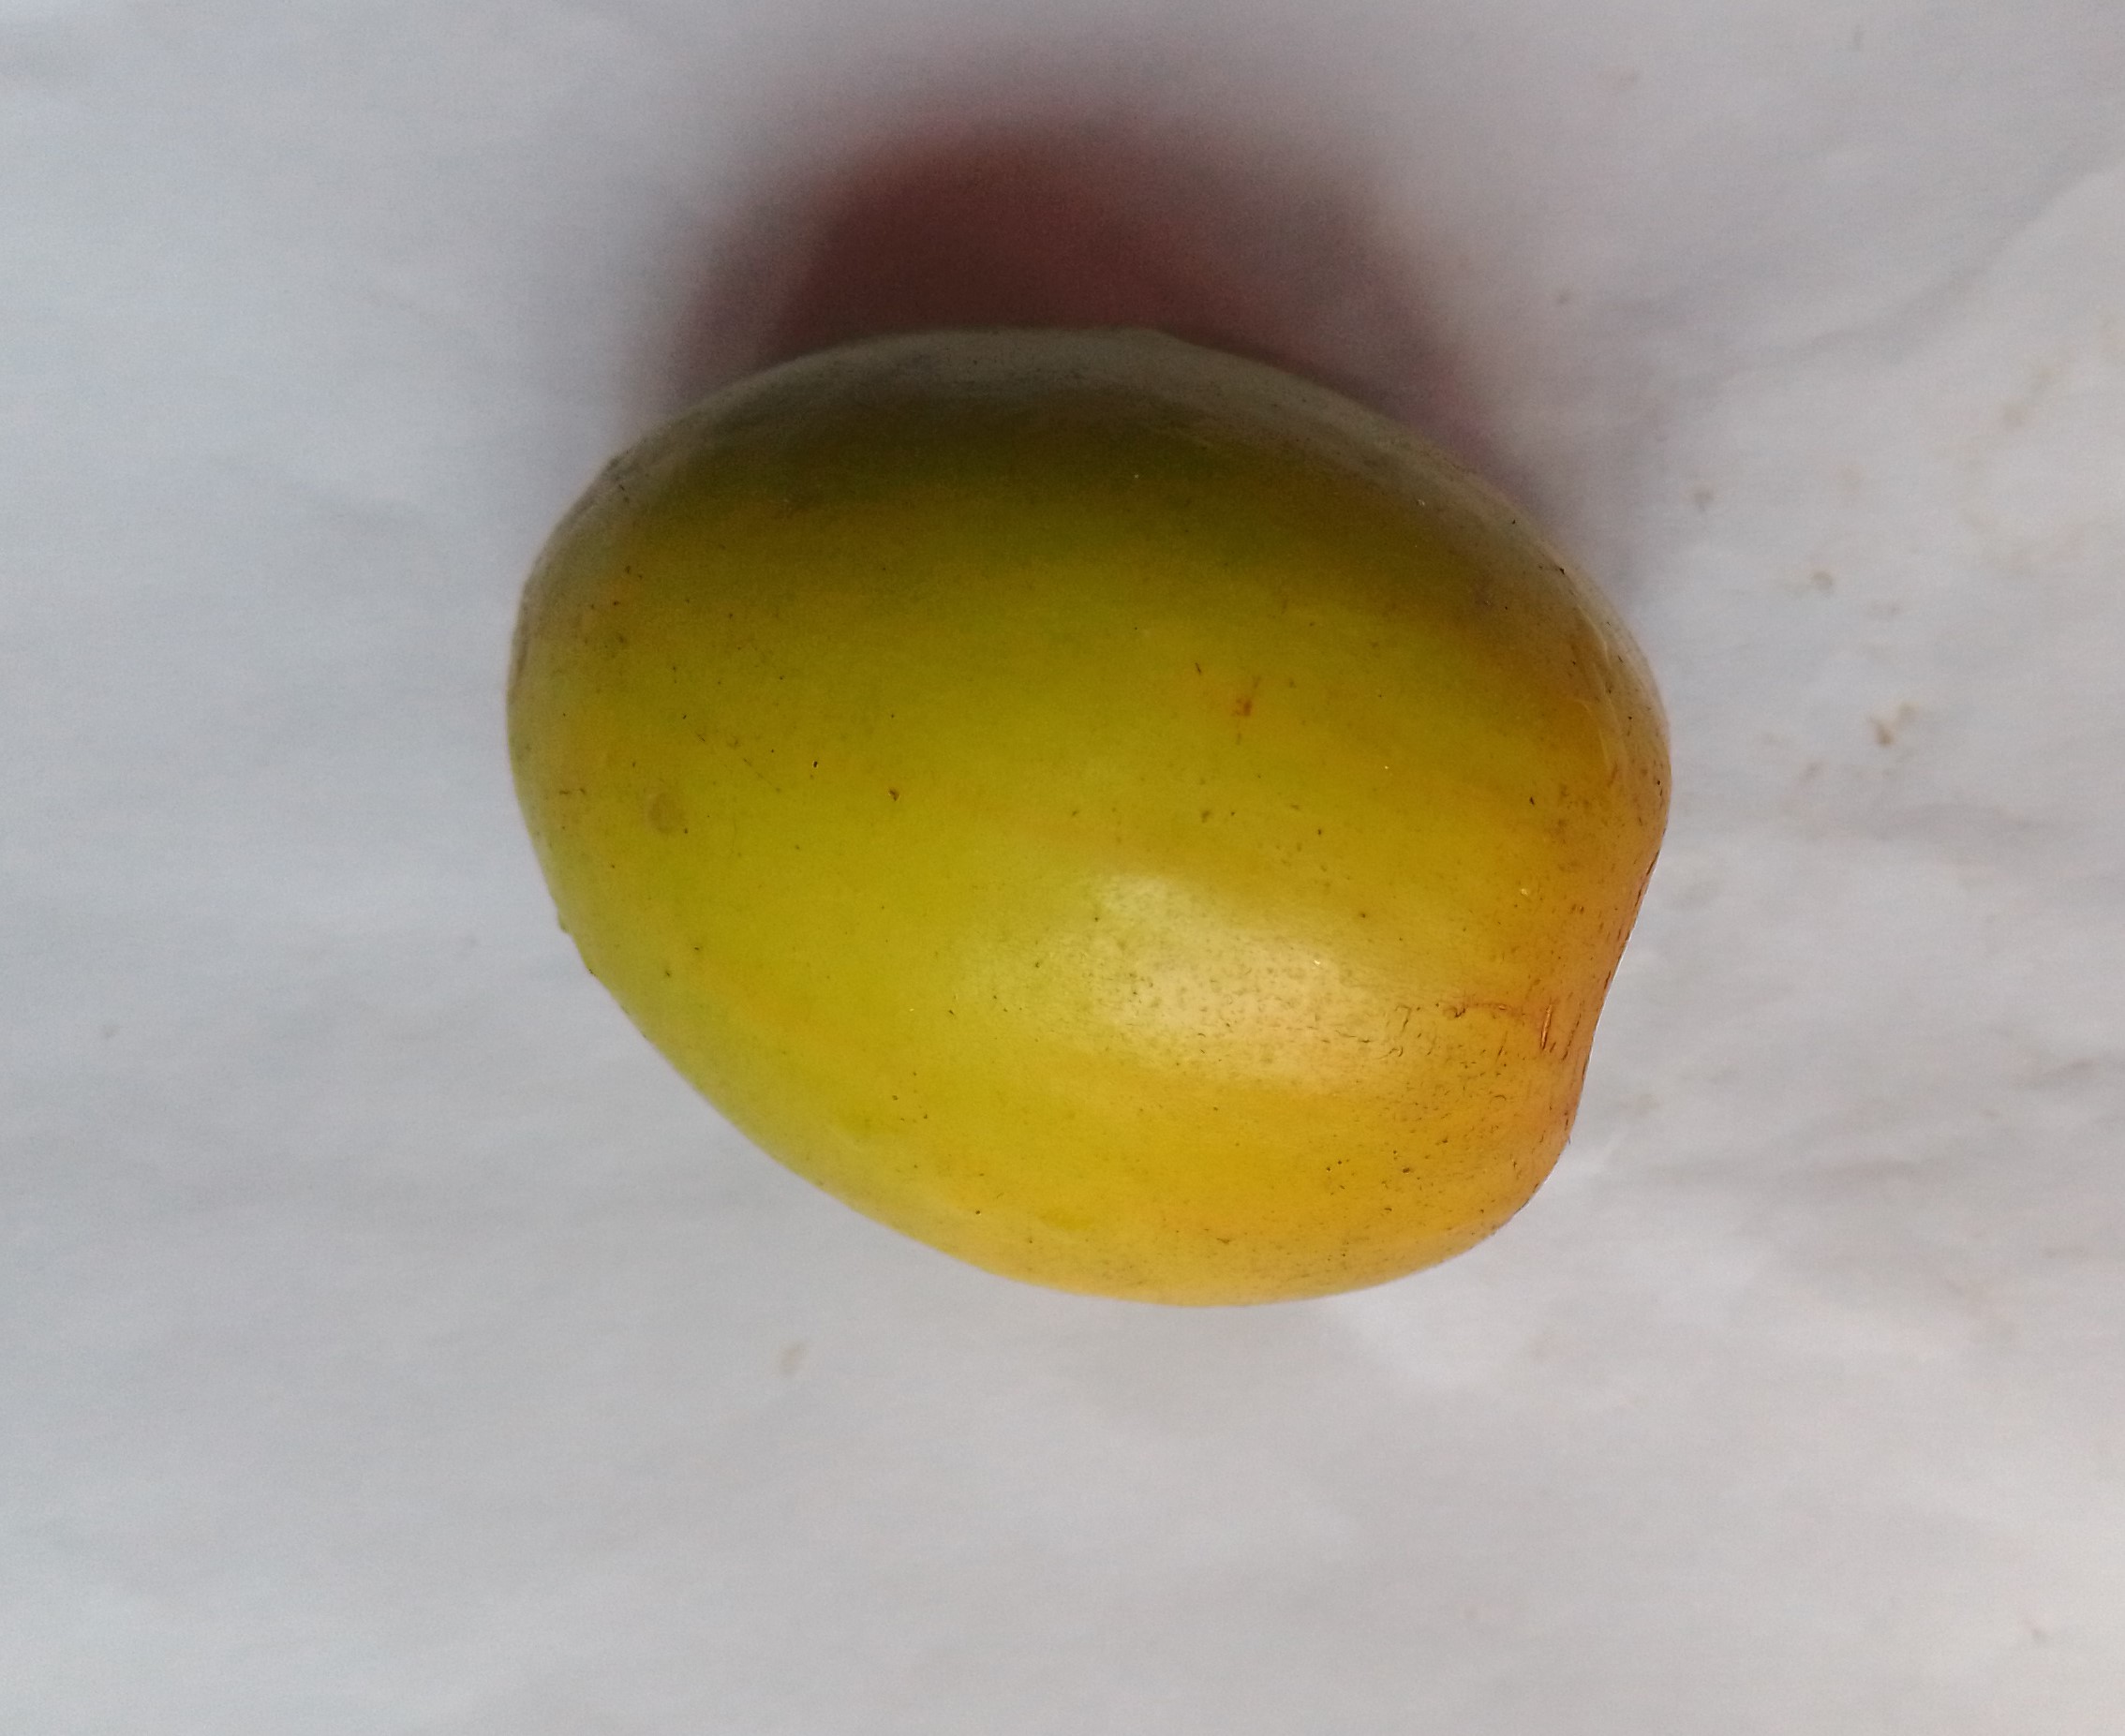
Fruit: jujube
Condition: fresh